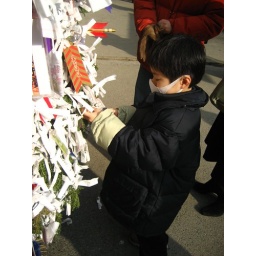
A boy ties his new year's fortune onto a tree by the shrine gate.